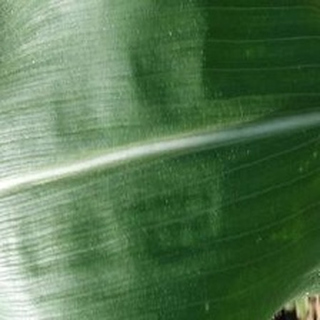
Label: healthy_corn